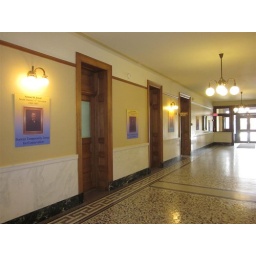
Temporary signs for the governors' portraits in the first floor of the Capitol.